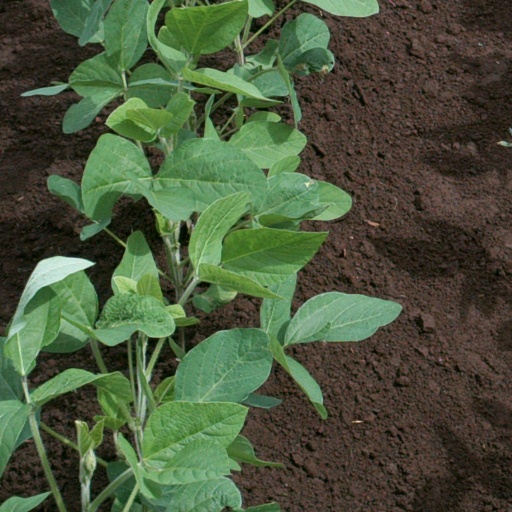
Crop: soybean